Turkey–Yugoslavia relations

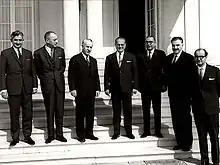
İhsan Sabri Çağlayangil with Josip Broz Tito in Belgrade in 1967. Minister of Foreign Affairs of Yugoslavia Marko Nikezić

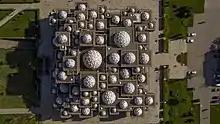
Bird's-eye-view of the National Library of Kosovo building.

In the initial years after the end of World War II in Yugoslavia the new communist authorities continued to support Muslim population emigration to Turkey. In the period between 1951 and 1956 some 86,380 Muslims, mostly from Kosovo and Macedonia, emigrated to Turkey, out of them 67,236 Turks, 4,394 Albanians, 13,926 Pomaks and 224 others. This however did not affect the relations between the two governments in any negative way as Turkey was willing to receive the new settlers. The 1948 Tito–Stalin split represented the major rupture in relations between Yugoslavia and the East Bloc after which Belgrade reoriented its foreign policy towards new allies. Despite the ideological contradictions Yugoslavia firstly cooperated closely with West Bloc nations before conditions for the development of relations with neutral and ultimately Non-aligned countries were created. Rather than to achieve the full membership in NATO Yugoslavia preferred closer cooperation with Greece and Turkey as the two NATO member states which were themselves fearing potential Soviet military intervention. In 1953 three countries organized the first tripartite talks which ended in the signing of a memorandum which stated that aggression against one of the three countries threatens the defense of others. On 28 February 1953 three countries established the Balkan Pact while on 20 April of the same year Ankara and Belgrade signed a number of agreements including the one on the dual citizenship. While Greece and Turkey strongly pushed for the full Yugoslav membership in NATO, after the death of Stalin Belgrade decided to normalize its ties with Soviet Union (Belgrade declaration) and to formulate the non-aligned foreign policy. In 1961 Yugoslav writer Ivo Andrić was awarded the Nobel Prize in Literature for his historical novel The Bridge on the Drina revolves around the Mehmed Paša Sokolović Bridge in Višegrad. In 1971 Slavic Muslims (as an ethnic group) (modern Bosniaks) were recognized as one of the constituent peoples of the Socialist Federal Republic of Yugoslavia. In 1982 Croatian architect Andrija Mutnjaković used blending of Byzantine and Islamic architectural forms when he designed the current building of the National Library of Kosovo. Turkish and Yugoslav cities which become sister cities during the time of Socialist Yugoslavia include Sarajevo-Bursa (1979) and Skopje-Manisa (1985) with many to follow after the breakup of the country.